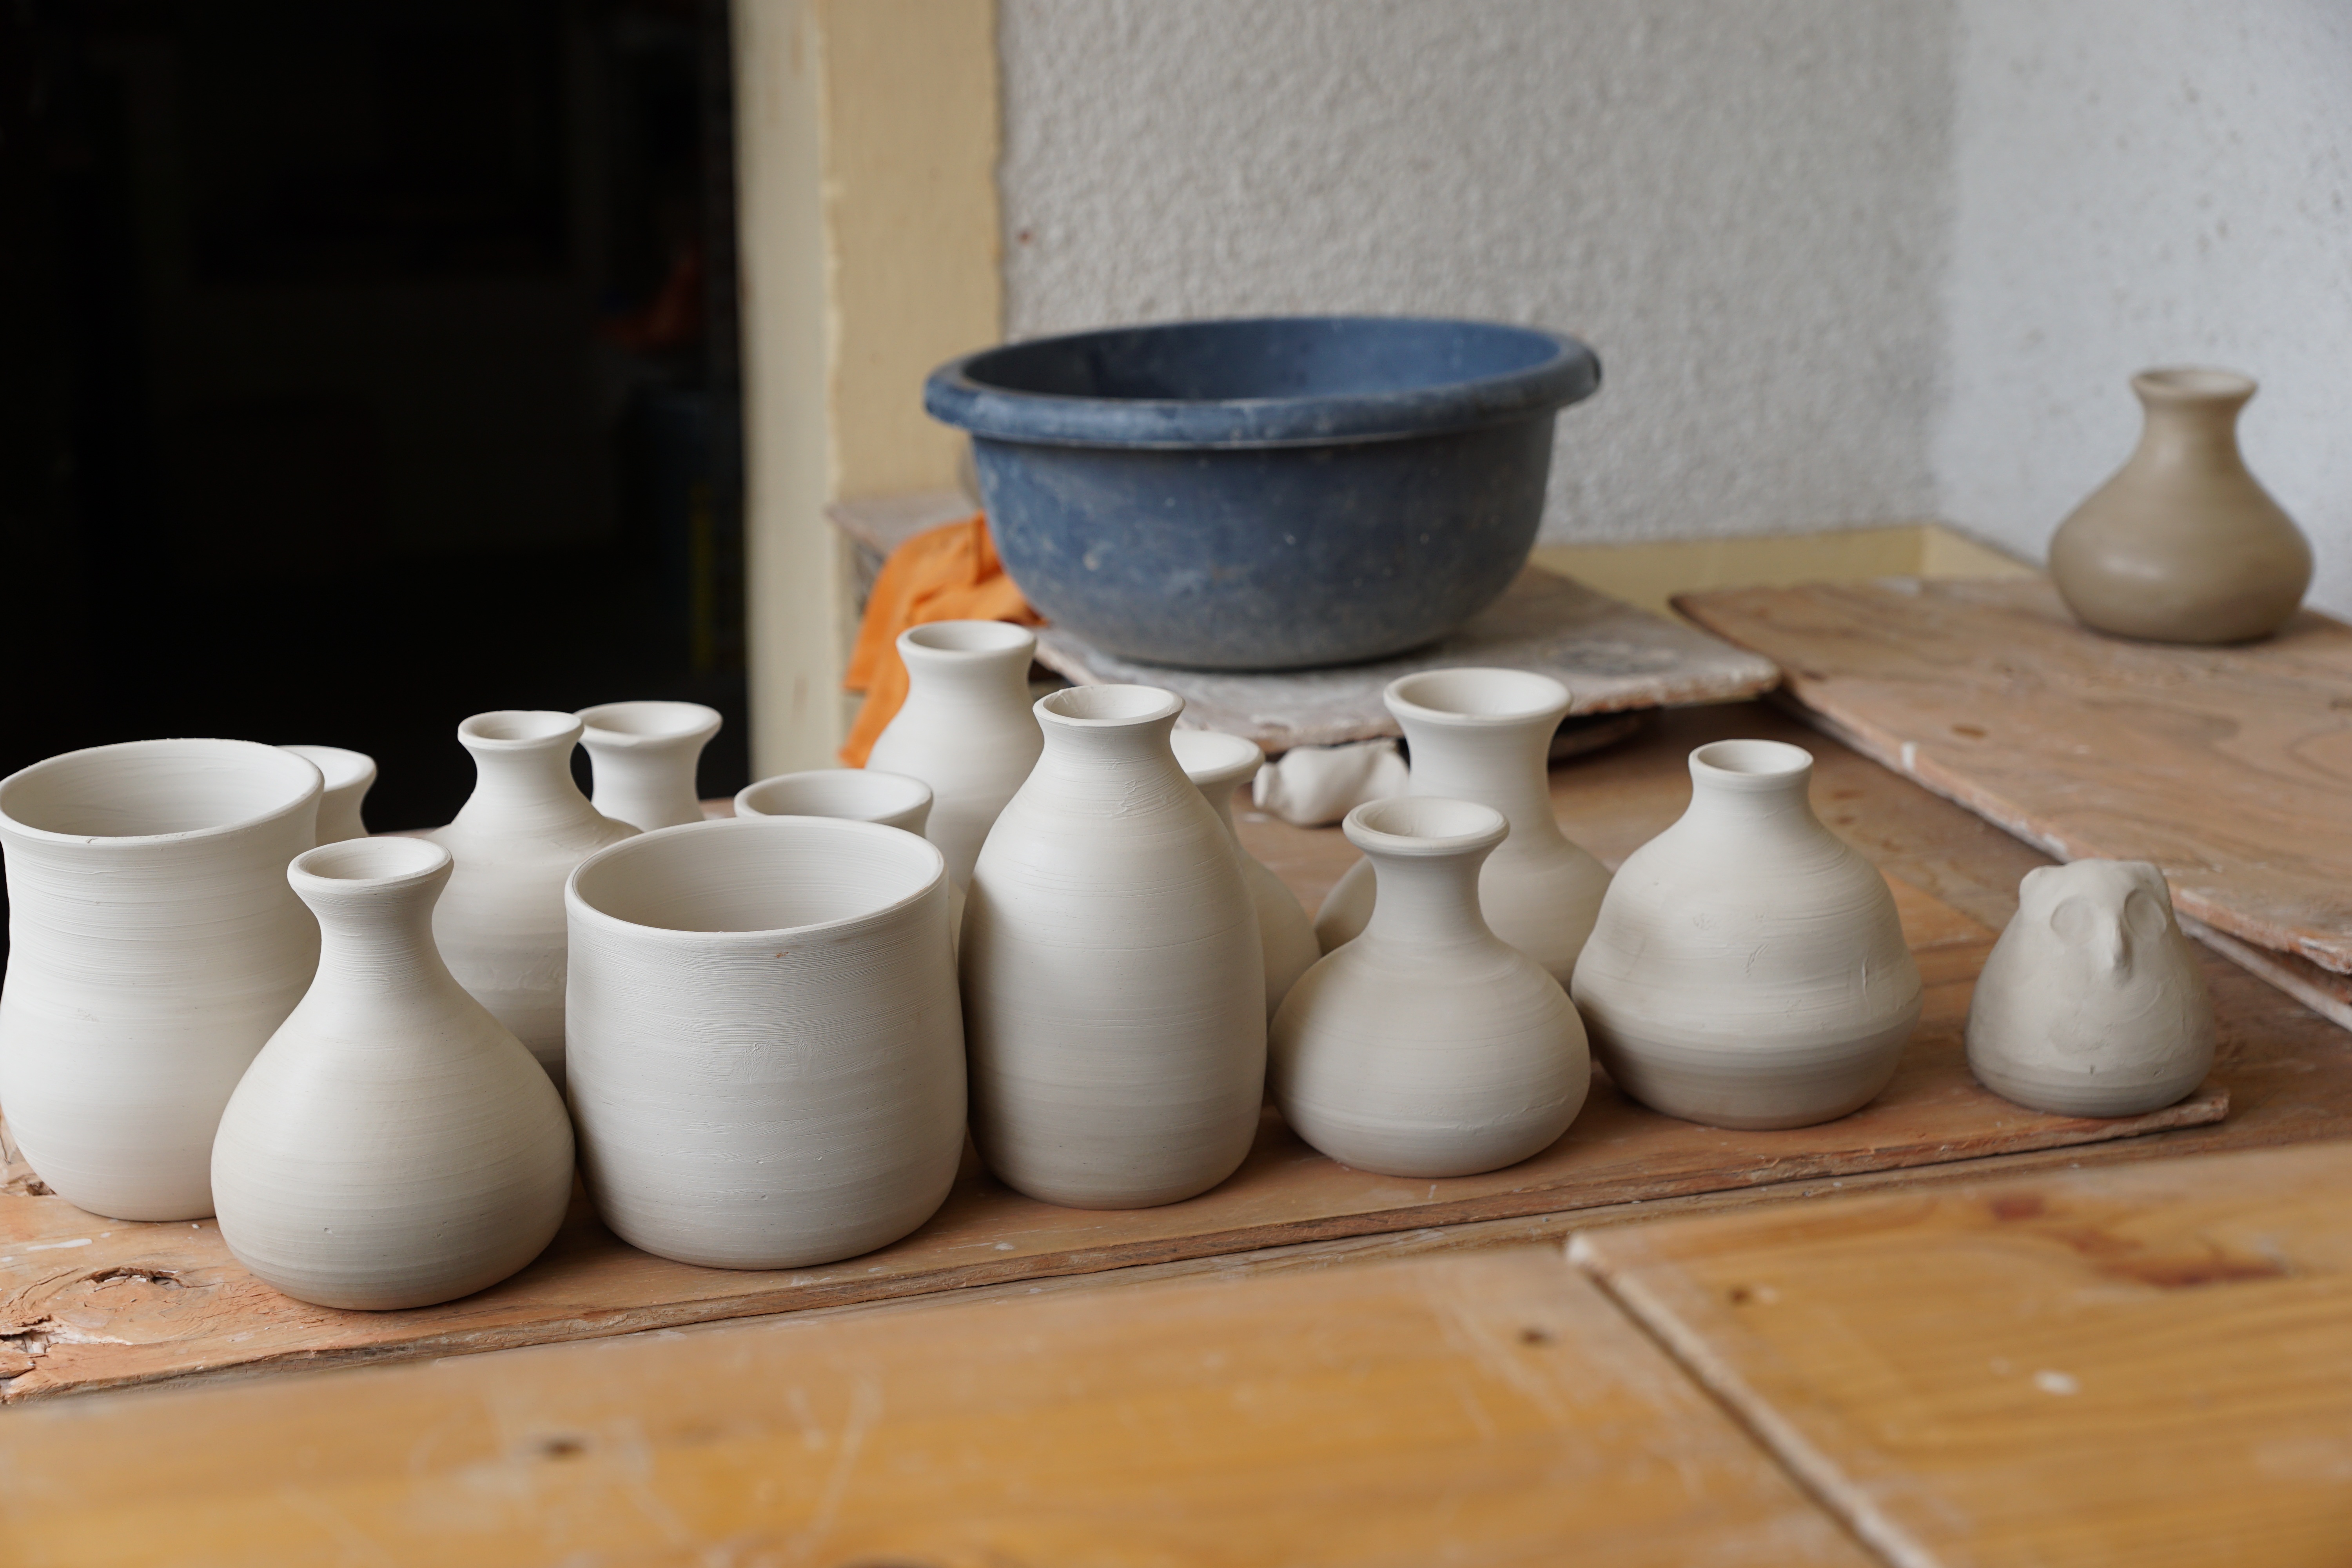
pot, vase, ceramic, pottery, art, sound, porcelain, potter's wheel